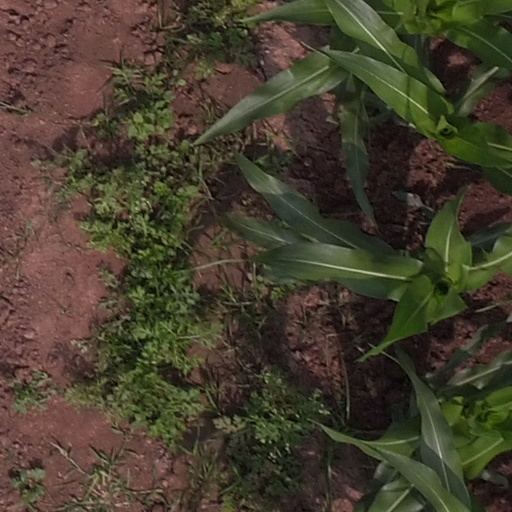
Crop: maize; corn